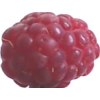
Label: raspberry